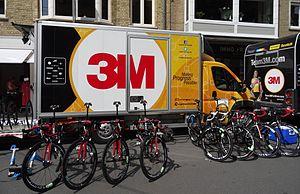
Reportage photographique réalisé le vendredi 30 mai à l'occasion du contre-la-montre individuel de la troisième étape du Tour de Belgique 2014 à Dixmude, Belgique.
La saison 2014 de l'équipe cycliste 3M est la deuxième de cette équipe.